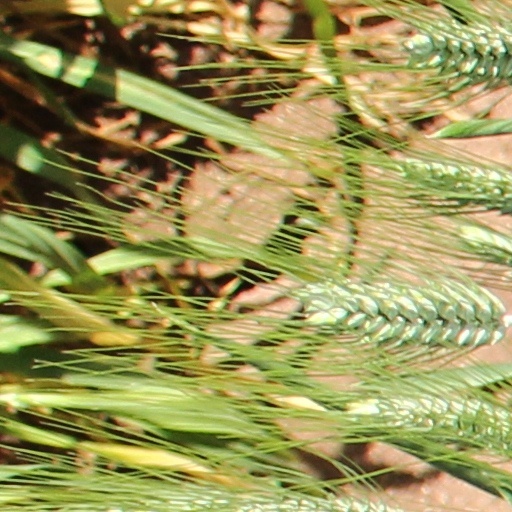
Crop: wheat